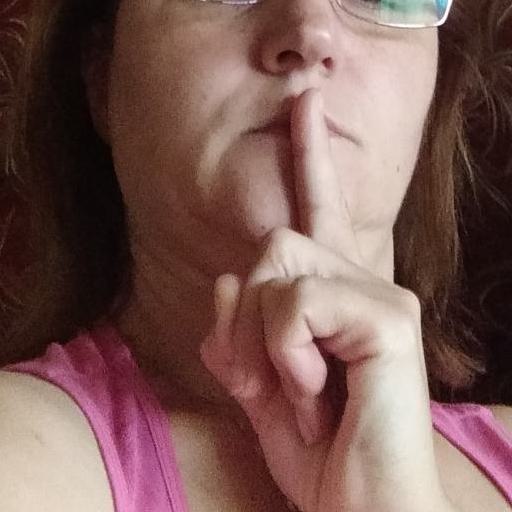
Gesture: mute